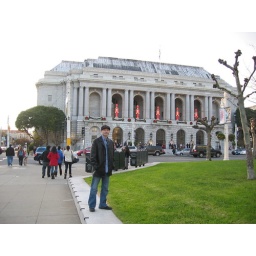
me standing with the opera house in the background after watching the ballet.